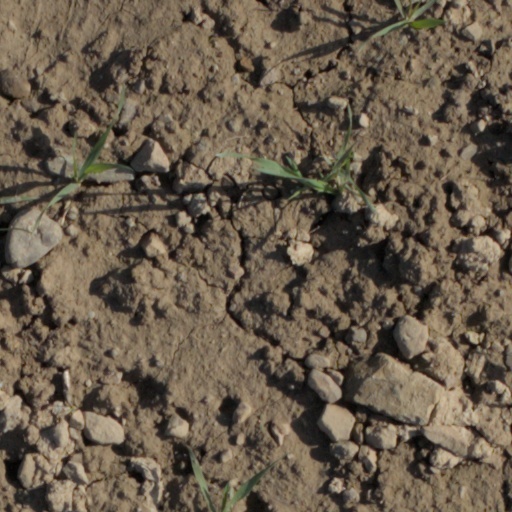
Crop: wheat